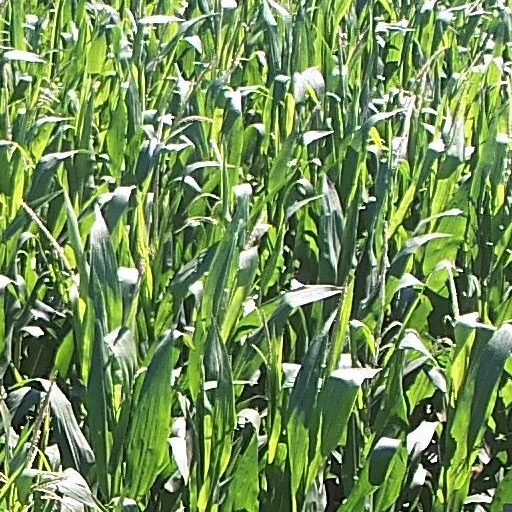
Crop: maize; corn